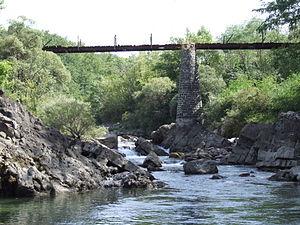
Limentra est le nom de deux torrents des Apennins de Bologne et de Pistoia, affluents de droite du fleuve Reno qui donne le nom à la vallée traversée.